Cartier Building

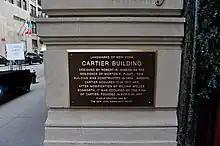
Landmark of New York plaque

4 East 52nd Street came to be occupied by the French Chamber of Commerce and the Alliance Française de New York, which respectively elected Pierre C. Cartier as their president in 1935 and 1938. The French Chamber of Commerce continued to occupy 4 East 52nd Street until at least 1945, when it hosted an exhibit of French craftsmanship. The houses at 653 Fifth Avenue and 4 East 52nd Street, along with the neighboring property at 647 Fifth Avenue, were all acquired in May 1950 by the Phoenix Mutual Life Insurance Company. The buyer, who reportedly paid for the buildings in cash, held the properties as an investment and continued leasing 653 Fifth Avenue to Cartier. In the late 1950s, design firm Design-Technics had a showroom at 4 East 52nd Street, though the firm moved out after 1959, when it leased another building on 53rd Street.